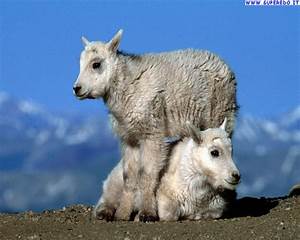
Label: pecora